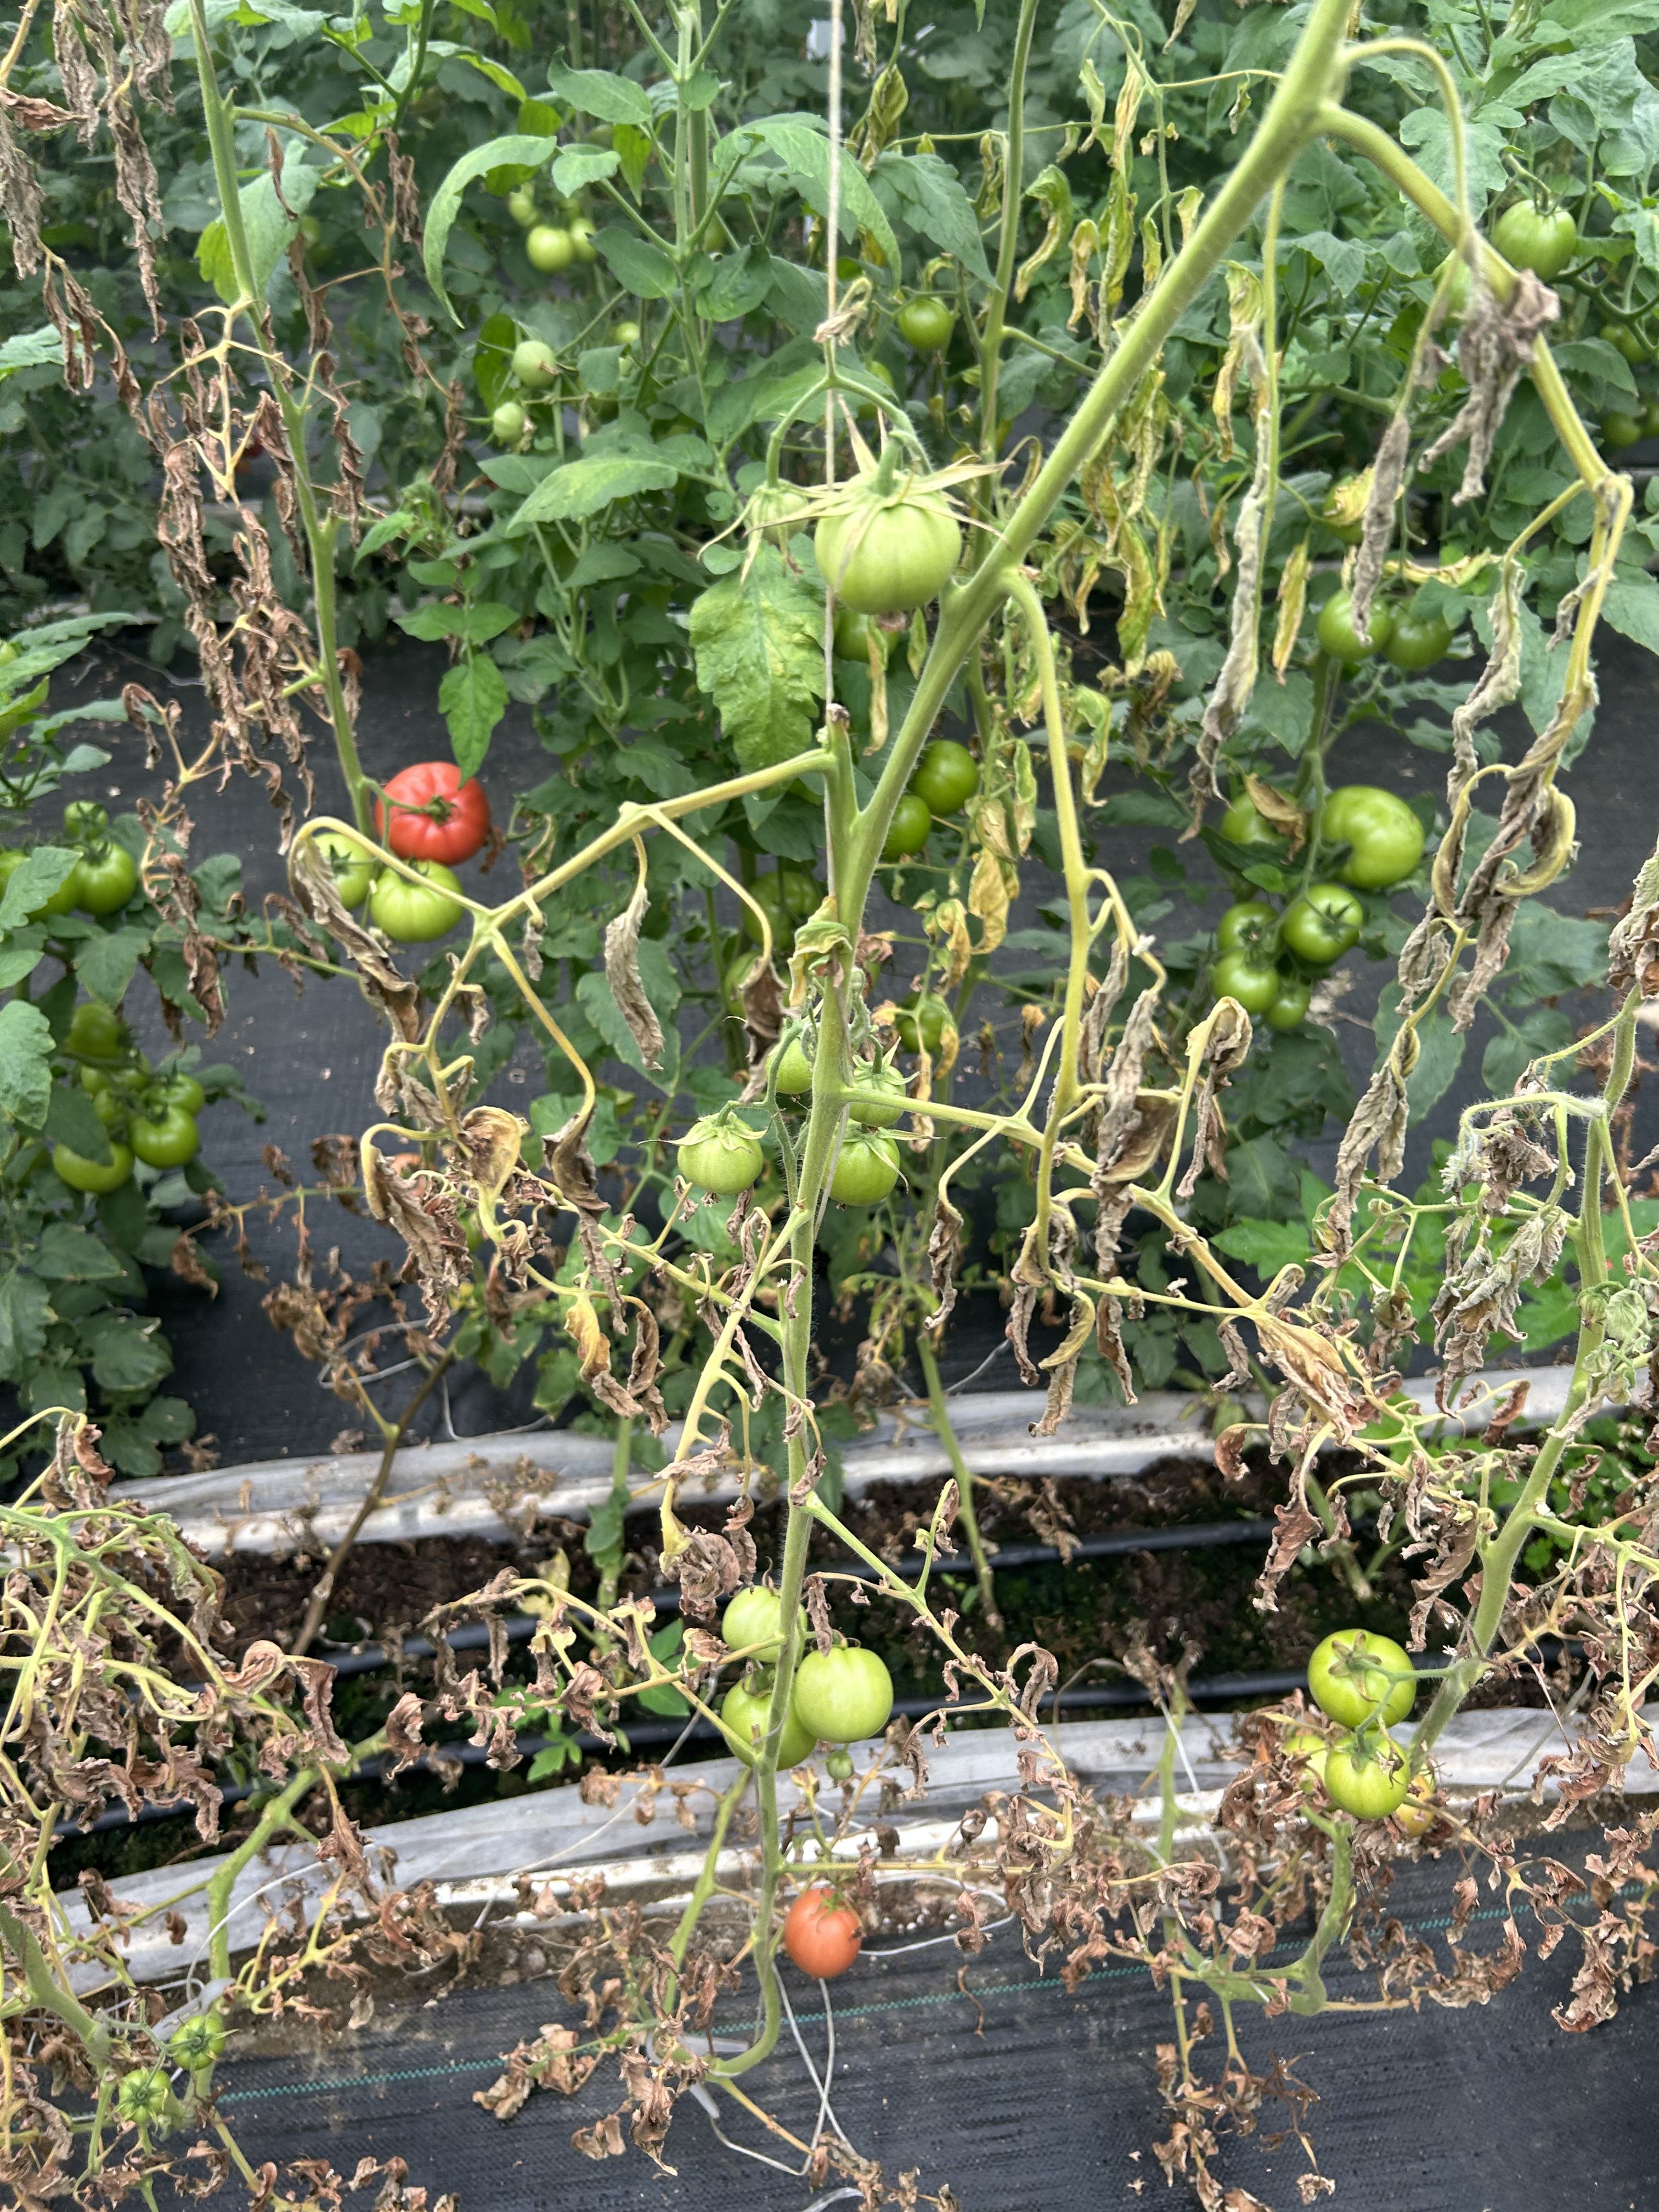
Disease: Wilt